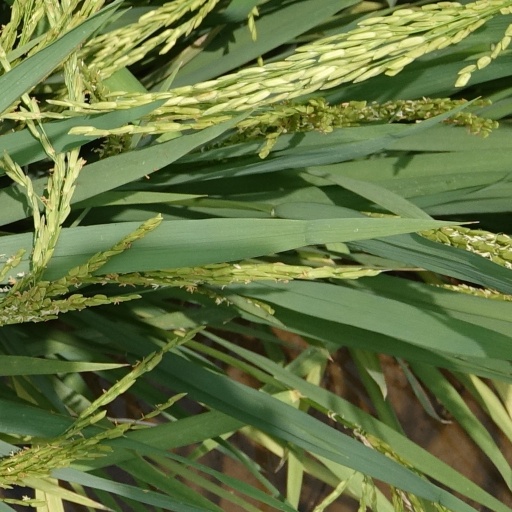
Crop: rice